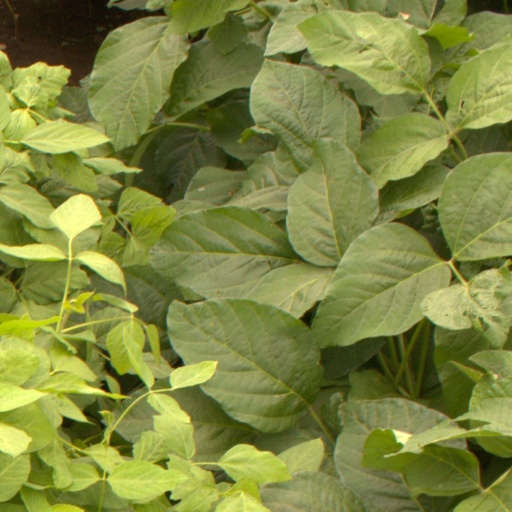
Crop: soybean